Milicia excelsa

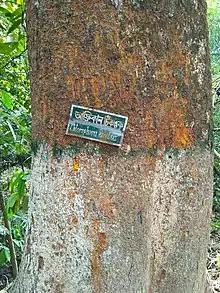
Trunk of Milicia excelsa (Chlorophora Excelsa) in Lawachara National Park, Bangladesh. 2016.

The species is a large deciduous tree growing up to high. The trunk is bare lower down with the first branch usually at least above the ground. It often has several short buttress roots at the base. The bark is pale or dark gray, thick but little fissured, and if it gets damaged it oozes milky latex. There are a few thick branches in the crown all fairly horizontal giving an umbrella shape. The smaller branches hang down in female trees and curve up in male trees. The leaves are long, ovate or elliptical with a finely toothed edge, green and smooth above and slightly downy beneath. Older leaves turn yellow, and all of the leaves have a prominent rectangular mesh of veins visible on the underside. The trees are dioecious. Male trees have white catkins that extend and dangle from twigs at the axils of the leaves. Female trees have flower spikes measuring long by wide, green with prominent styles. The fruit are long, wrinkled and fleshy with the small seeds embedded in the pulp.